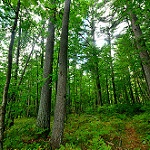
Scene: Outdoor